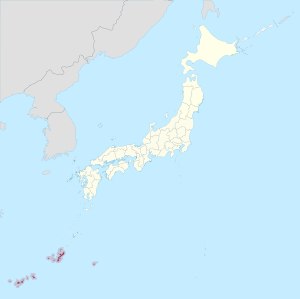
Okinawa-præfekturet
Øerne tilhørende Okinawa-præfekturet markeret med rødt. Resten af Japans øer er hvide.
Okinawa-præfekturet er Japans sydligste præfektur. Det består af hundreder af øer i den over 1000 km lange øgruppe Ryukyuøerne, der strækker sig fra den sydvestlige hovedø Kyūshū til Taiwan. Præfekturets hovedby, Naha, ligger i den sydlige del af den største og mest beboede ø, Okinawa, der ligger ca. halvvejs mellem Kyūshū og Taiwan.